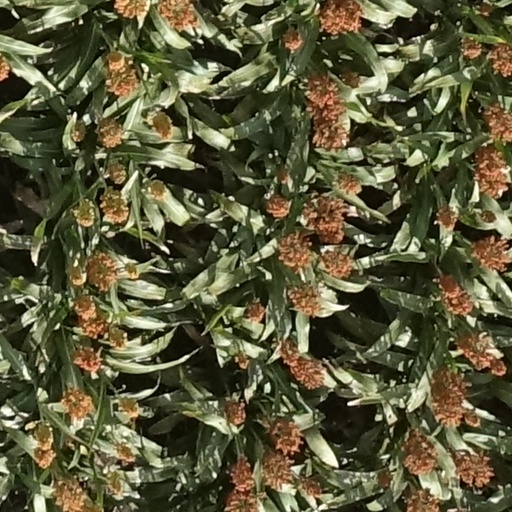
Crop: sorghum